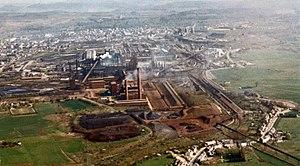
L'Arbed sur le site d'Esch-Belval (Luxembourg), en avril 1991. Lëtzebuergesch: ARBED Arbed-Belval aus der Loft, Abrëll 1991.
Une usine d'agglomération est une installation sidérurgique servant à fritter le minerai de fer pour le rendre apte à l'utilisation dans le haut fourneau. Le minerai de fer est tout d'abord mélangé avec de la castine et un combustible solide bon marché. L'opération d'agglomération proprement dite consiste à brûler le combustible pour atteindre la température de frittage du minerai. Le produit obtenu, appelé « aggloméré », a une composition chimique, une porosité et une tenue mécanique compatibles avec le fonctionnement du haut fourneau.